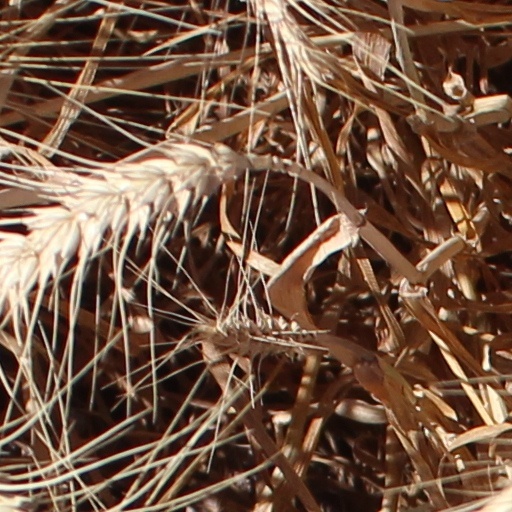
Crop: wheat